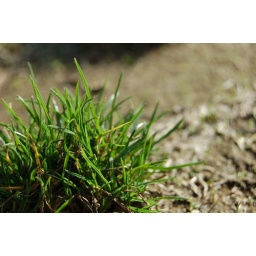
A grass clump in a field